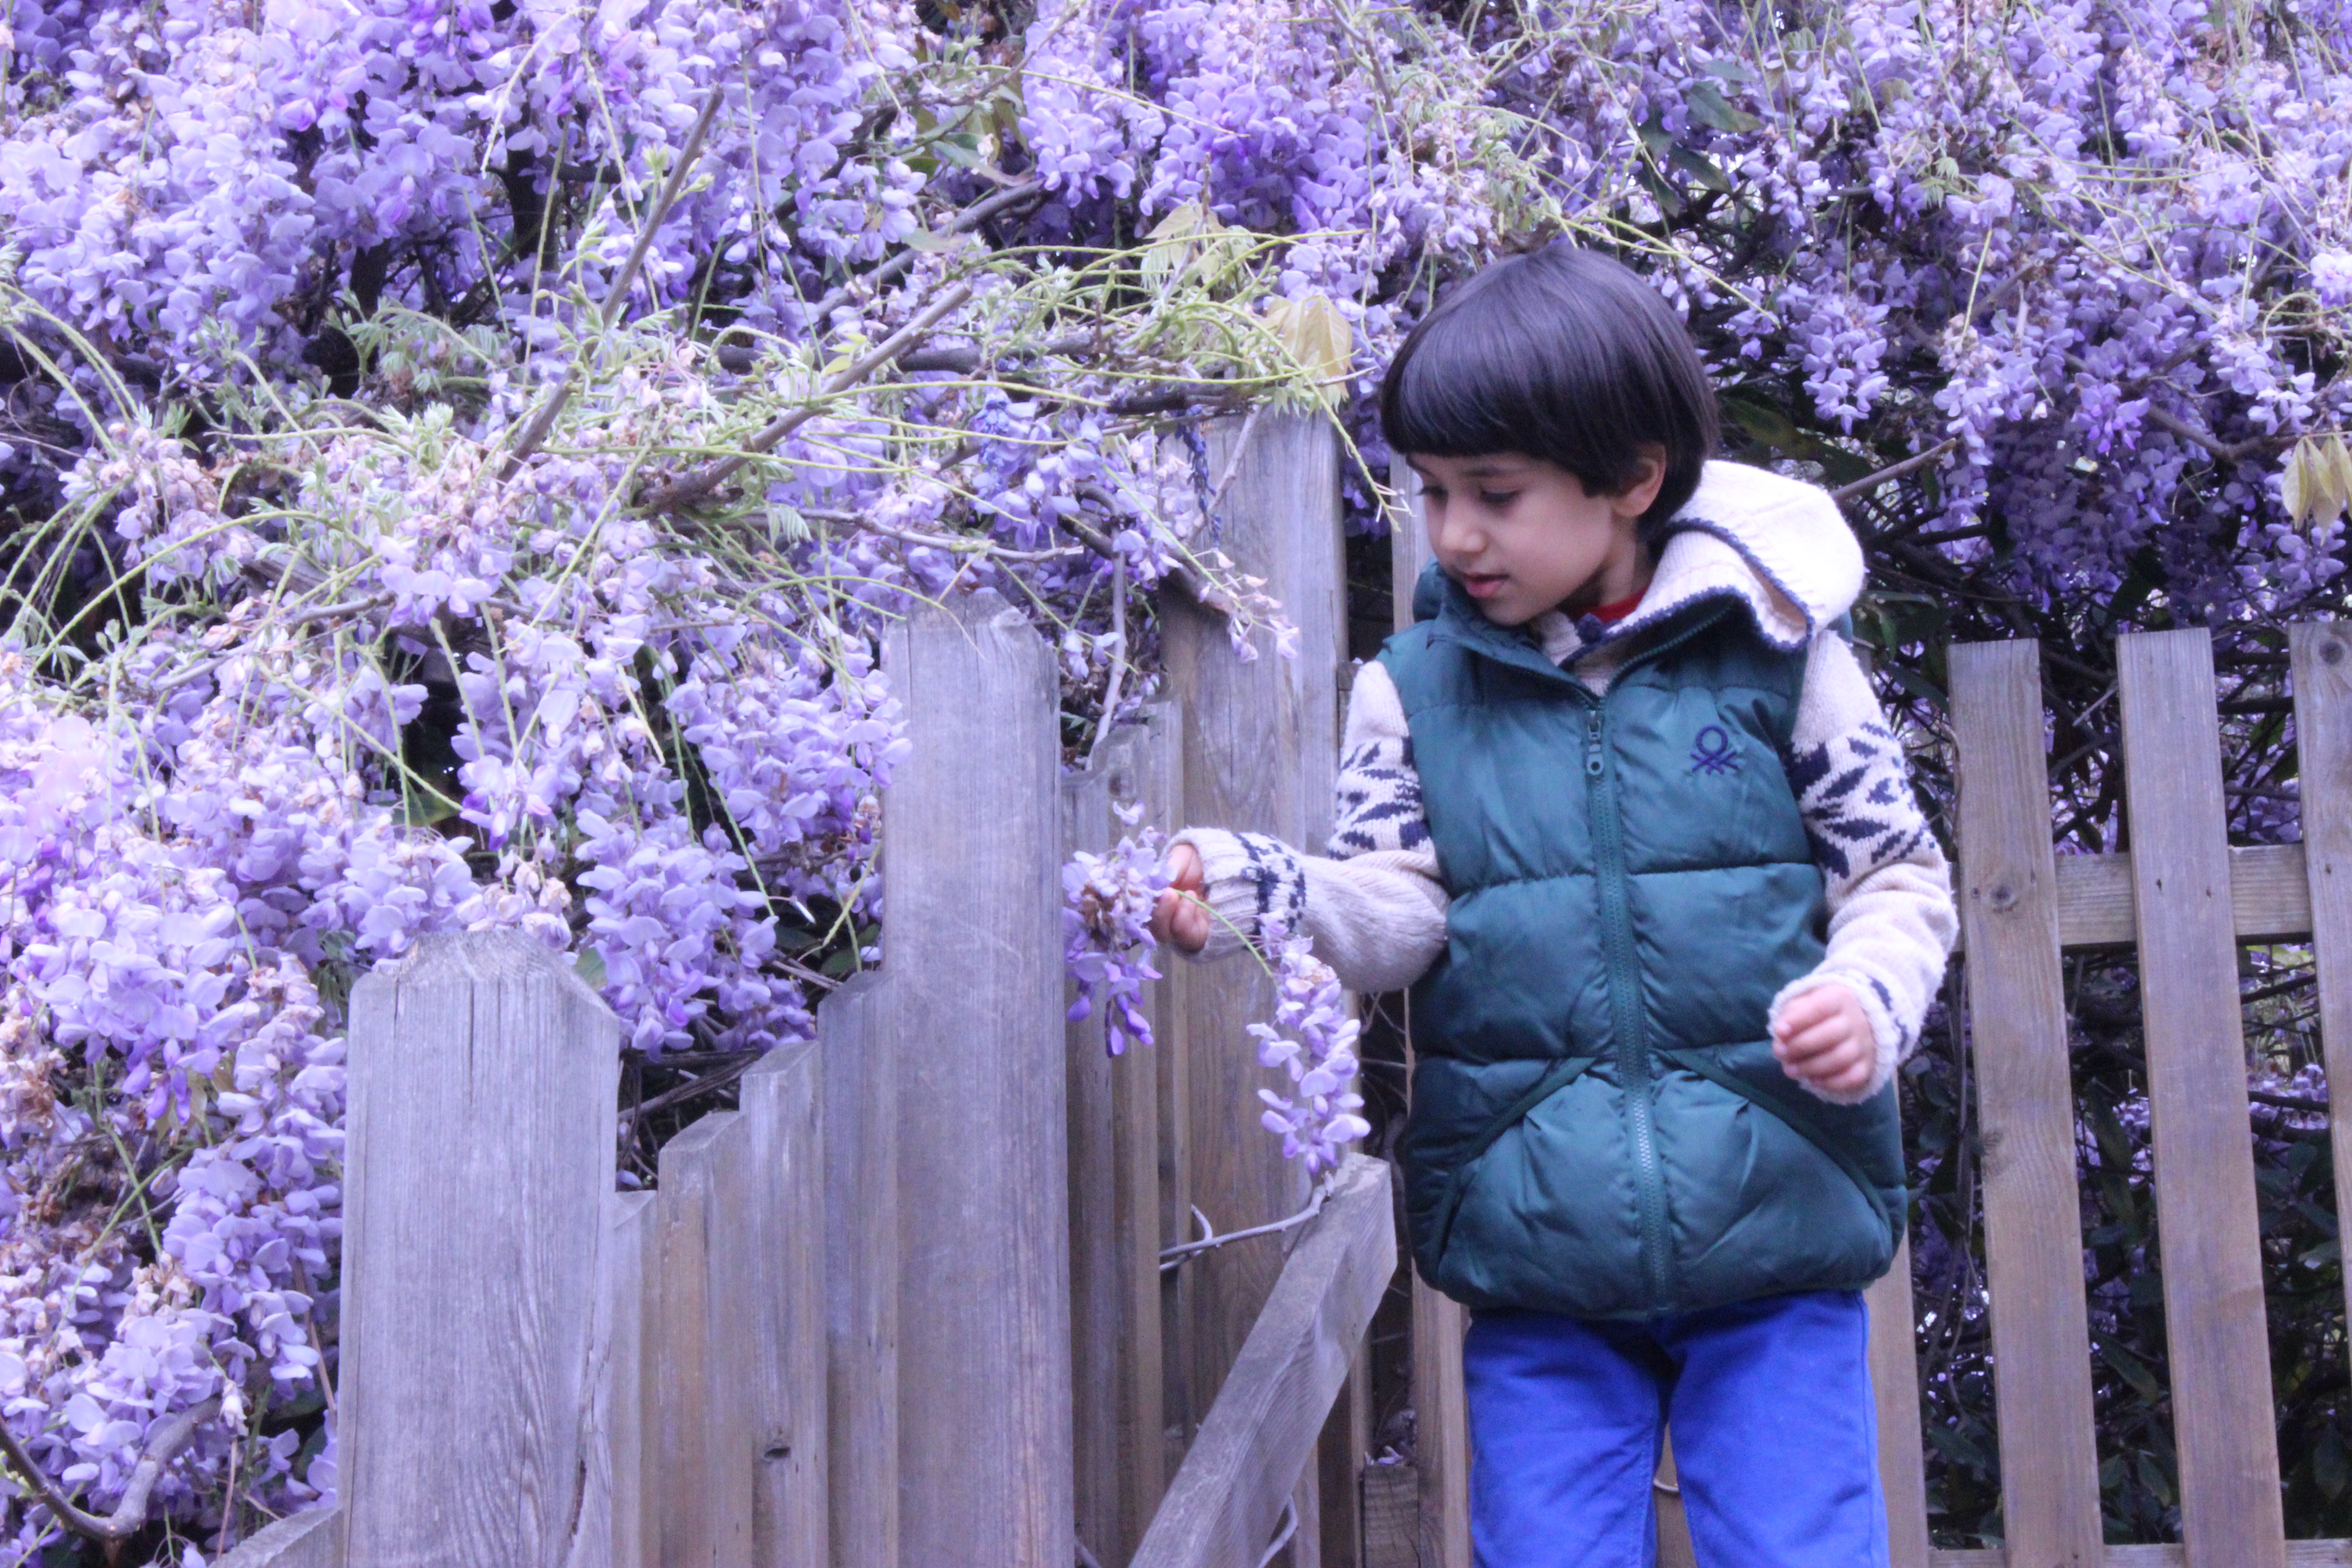
lavender, flower, purple, plant, spring, violet, lilac, botany, wisteria, tree, english lavender, flowering plant, blossom, delphinium, garden, shrub